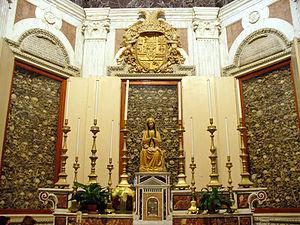
Les saints martyrs d'Otrante ou saints martyrs otrantins sont environ 800 habitants de cette ville du Salento tués le 14 août 1480 par les Turcs conduits par Gedik Ahmed Pacha pour avoir refusé de se convertir à l'islam après la chute de leur ville. Leur canonisation a eu lieu le 12 mai 2013 place Saint-Pierre. Elle a été prononcée par le pape François.
Le sac d'Otrante désigne l'ensemble des combats, terrestres et maritimes, qui se sont déroulés dans et aux alentours de la ville d'Otrante, en 1480, lorsqu'une armée envoyée par le sultan Mehmed II s'empara de la ville.
Otrante, est une commune de la province de Lecce dans les Pouilles, en Italie, ayant donné son nom au canal d'Otrante qui sépare l'Italie de l'Albanie.